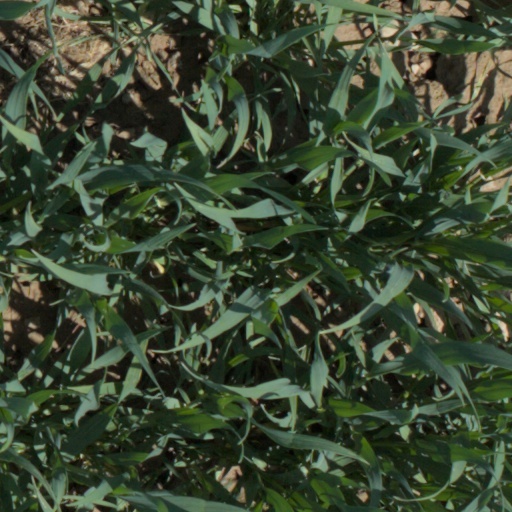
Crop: wheat